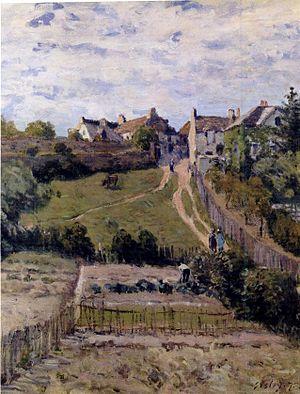
Chemin montant. Un coin du village d'Andrésy
Andrésy est une commune française située dans le département des Yvelines, chef-lieu de canton, arrondissement de Saint-Germain-en-Laye, en région Île-de-France à 20 kilomètres de Paris.